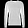
Label: Pullover